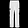
Label: Trouser